Art of Europe

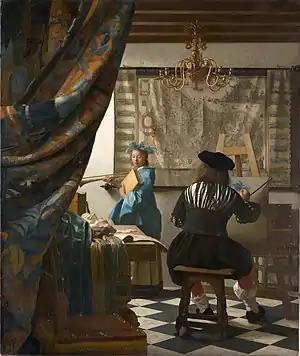
"The Art of Painting"; by Johannes Vermeer; 1666–1668; oil on canvas; 1.3 x 1.1 m; Kunsthistorisches Museum (Vienna, Austria)

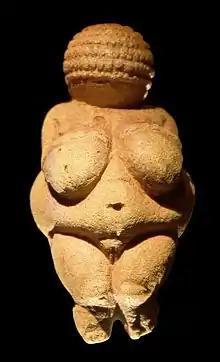
"Venus of Willendorf"; c. 26,000 BC (the Gravettian period); limestone with ocre coloring; Naturhistorisches Museum (Vienna, Austria)

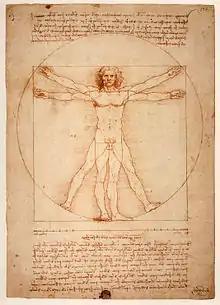
Leonardo da Vinci's "Vitruvian Man" ("Uomo Vitruviano") (c. 1490), a seminal work from the Renaissance. The drawing is inspired and subsequently named after the 1st century BC Roman architect-author Vitruvius and his notions on the "ideal" human body proportions, found in his "De architectura". The drawing highlights the movement's fascination with Graeco-Roman civilisations and appropriation of classical art, as well as his pursuit for the correlation between body structure and nature.

The art of Europe, also known as Western art, encompasses the history of visual art in Europe. European prehistoric art started as mobile Upper Paleolithic rock and cave painting and petroglyph art and was characteristic of the period between the Paleolithic and the Iron Age. Written histories of European art often begin with the Aegean civilizations, dating from the 3rd millennium BC. However a consistent pattern of artistic development within Europe becomes clear only with Ancient Greek art, which was adopted and transformed by Rome and carried; with the Roman Empire, across much of Europe, North Africa and Western Asia.